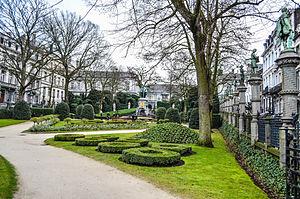
Bruxelles, square du Petit Sablon
Le Sablon est un quartier situé dans le centre historique de Bruxelles qui comprend le Petit Sablon et son square, l'église Notre-Dame, la place du Grand Sablon ainsi que les rues avoisinantes.